Netto UK

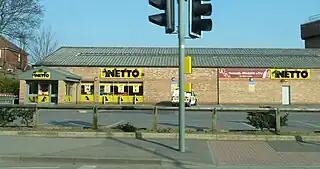
Netto in Northallerton, North Yorkshire, England

Netto began operating in England in Leeds, on 13 December 1990, with the company's United Kingdom headquarters being in the town of South Elmsall, West Yorkshire.